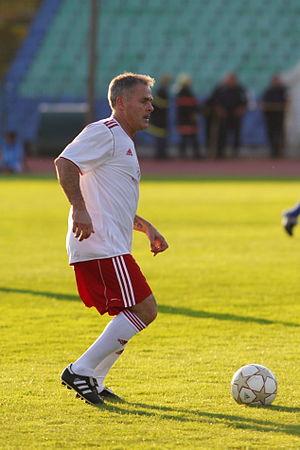
Dropped — mot anglais signifiant littéralement « largués » — est une émission de télévision de type téléréalité d'aventure d'origine suédoise. Son principe est de mettre en scène des champions sportifs livrés à eux-mêmes en pleine nature.
Anders Erik Limpar est un footballeur suédois né le 24 septembre 1965 à Solna. Il évoluait au poste de milieu de terrain.